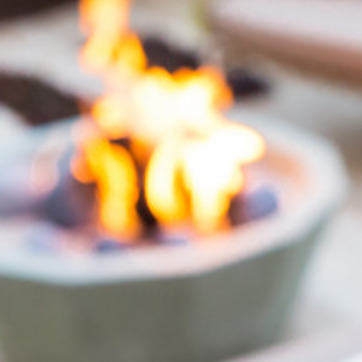
Material: other